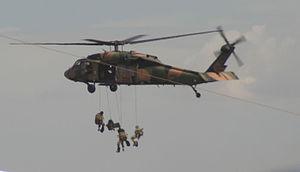
La descente en rappel est une technique de descente contrôlée à l'aide d'une corde, d'un dénivelé vertical, le long d'une paroi rocheuse ou dans le vide.